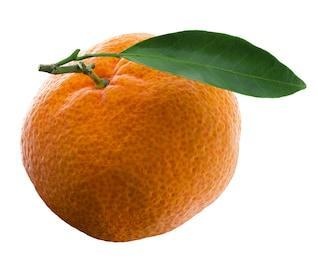
Label: mandarine